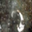
Label: possum